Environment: real
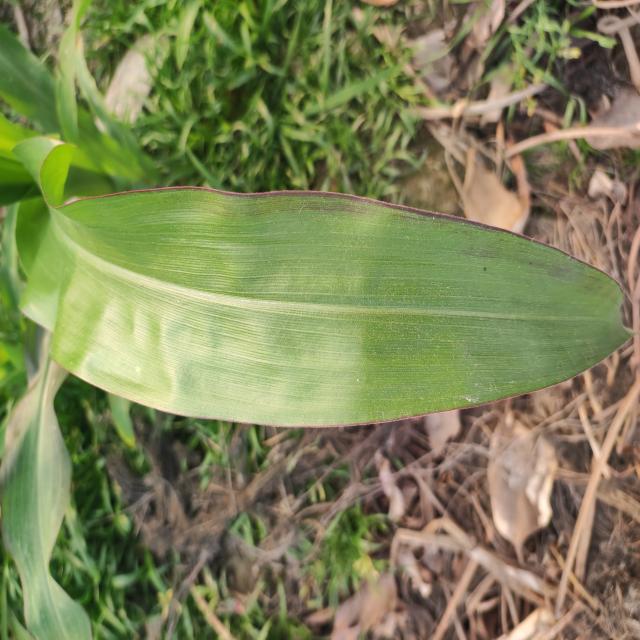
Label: phosphorus_deficiency